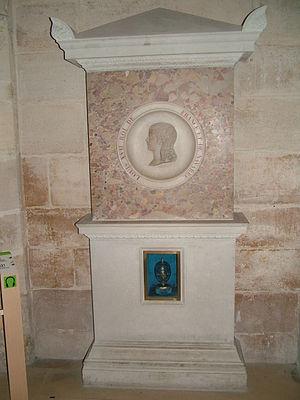
Louis-Charles de France plus connu sous le nom de Louis XVII, né à Versailles le 27 mars 1785 et mort à Paris le 8 juin 1795, second fils de Louis XVI et de Marie-Antoinette, duc de Normandie, est titré dauphin de France à partir de 1789, puis prince royal de 1791 à 1792.